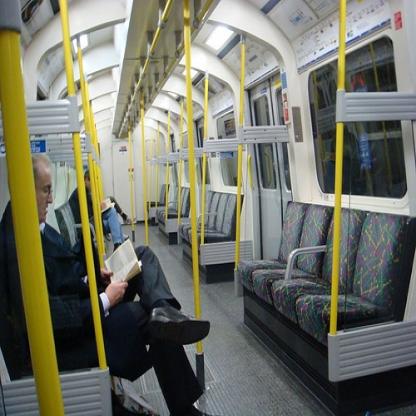
Scene: Indoor